International Filmfestival Mannheim-Heidelberg

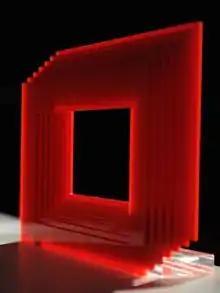
The main award of the International Filmfestival Mannheim-Heidelberg

In addition, since 1998 in sporadic intervals, the honorary Master of Cinema Award is issued to outstanding cineastic artist: